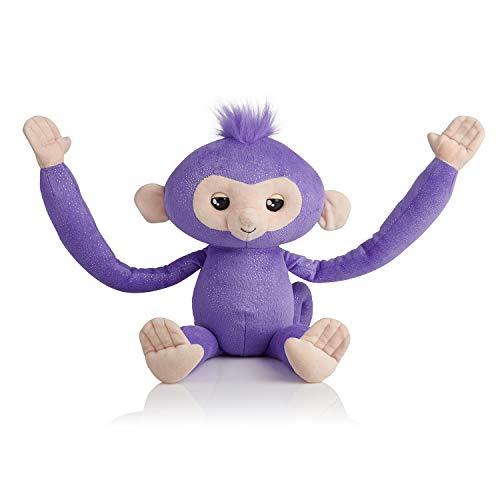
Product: Fingerlings HUGS - Kiki - Advanced Interactive Plush Baby Monkey Pet - by WowWee (Amazon Exclusive)
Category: Toys & Games | Stuffed Animals & Plush Toys | Plush Interactive Toys
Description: Meet Fingerlings HUGS - they’re softies when it comes to affection Their long arms are perfect for big hugs and these cuddle monkeys never want to let you go.
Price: $12.75
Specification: ProductDimensions:18.2x5.3x29.5inches|ItemWeight:1.12ounces|ShippingWeight:1.8pounds(Viewshippingratesandpolicies)|ASIN:B07CCPWLP9|Itemmodelnumber:771171135357|Manufacturerrecommendedage:36months-15years|Batteries:2AAAbatteriesrequired.(included)